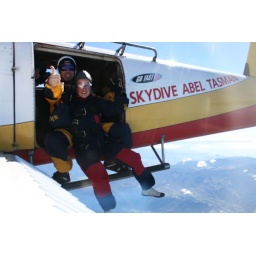
me jumping out of a plane above abel tasman bay and takaka mountain